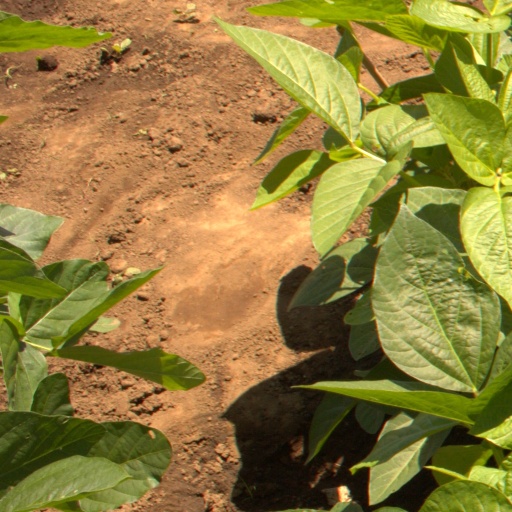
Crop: soybean